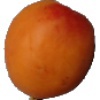
Label: apricot